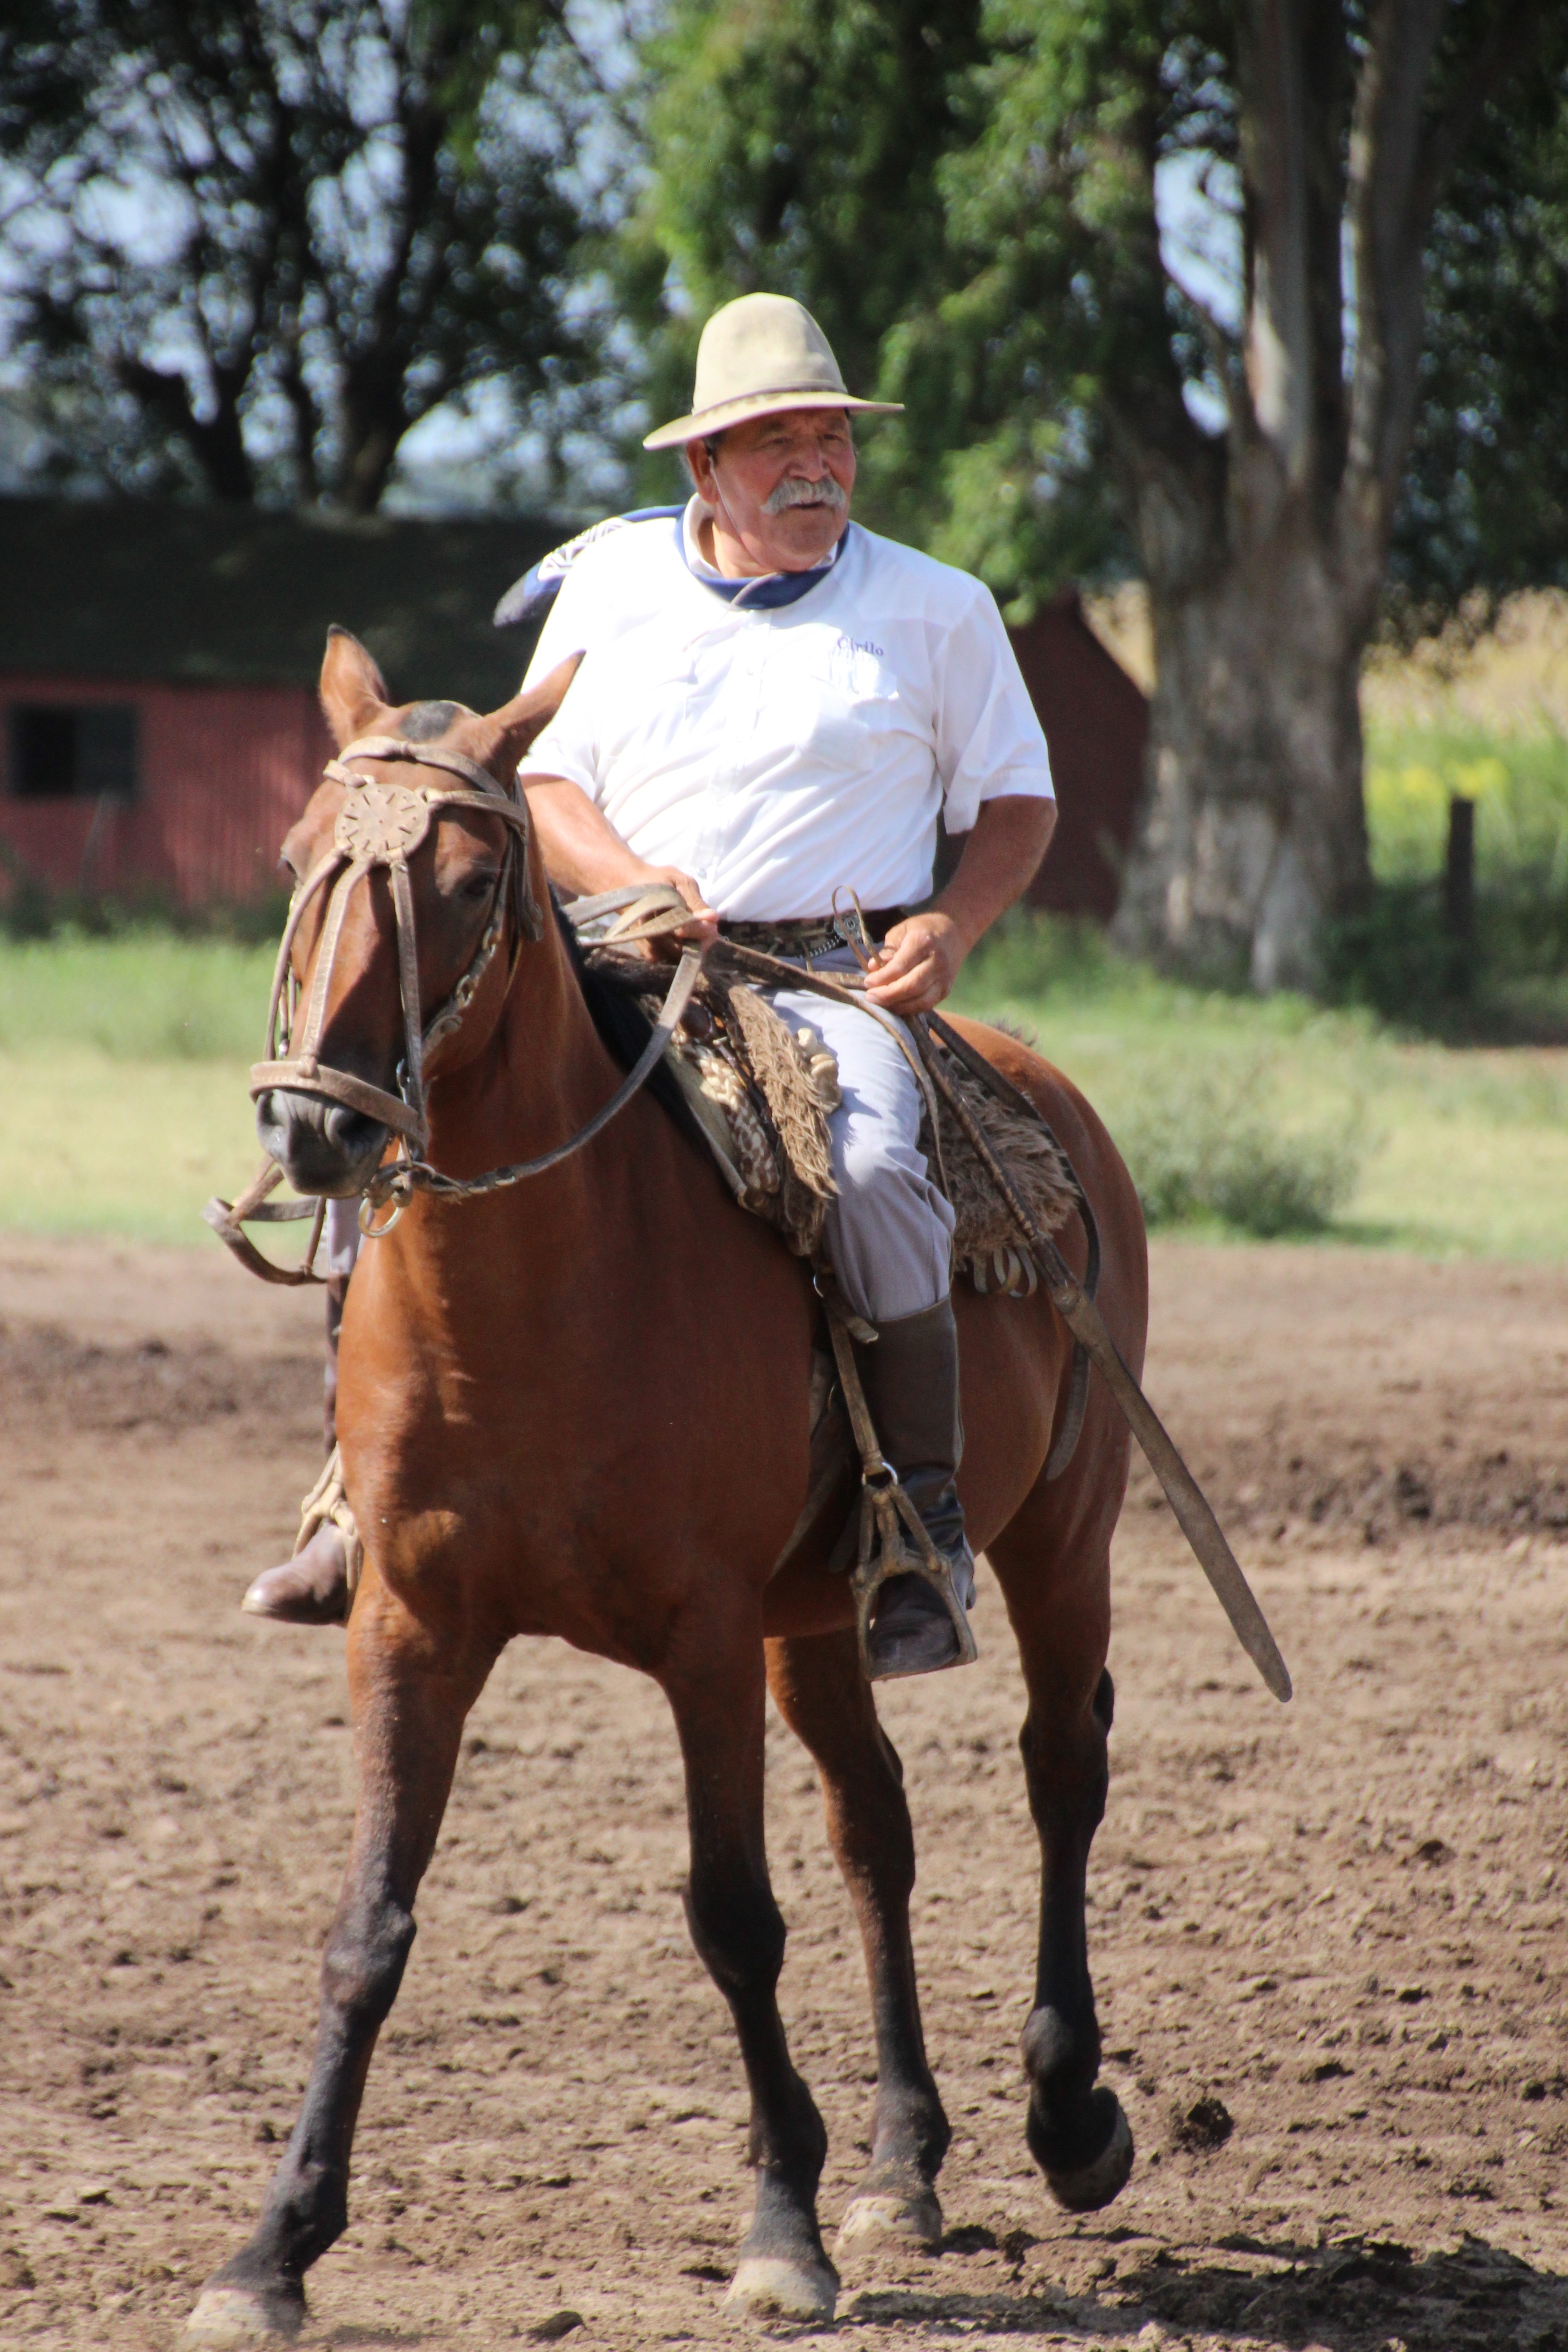
rider, horse, rein, stallion, sports, mare, argentina, jockey, gaucho, western riding, equestrianism, equitation, dressage, pack animal, eventing, barrel racing, trail riding, horse like mammal, animal sports, english riding, equestrian sport, reining, endurance riding, animal training